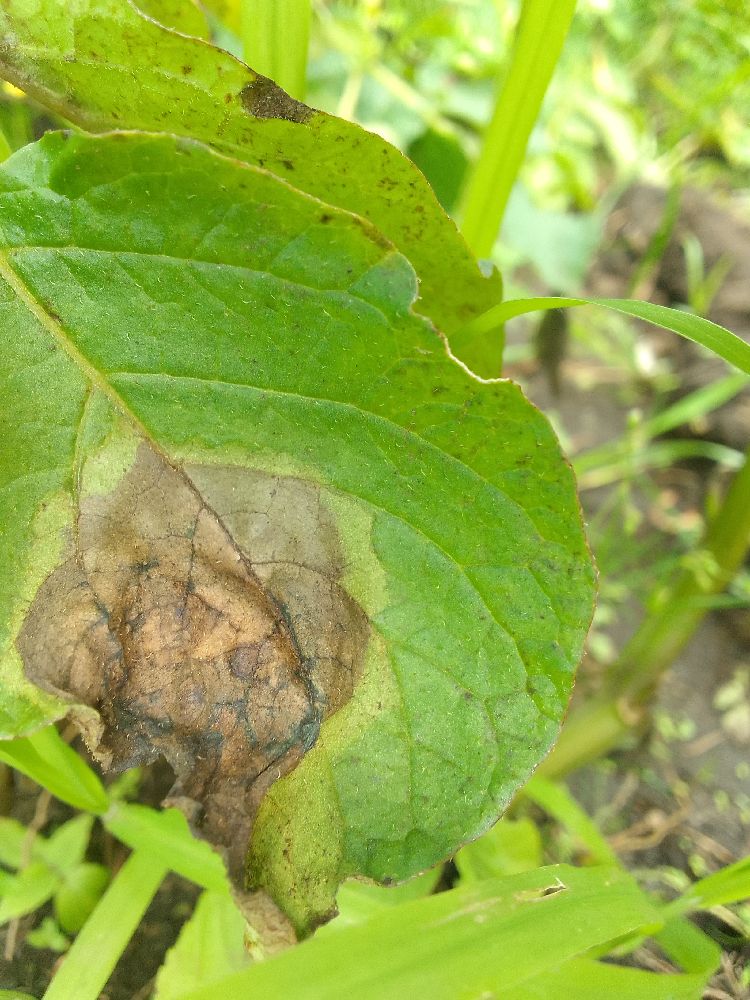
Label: Late blight